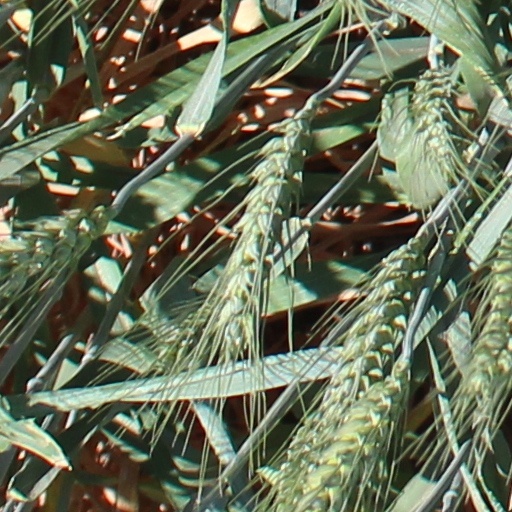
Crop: wheat